Fernández Racing

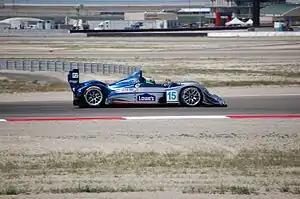
Fernández Racing's Acura ARX-01b at Miller Motorsports Park.

In 2007, Fernández Racing became one of three factory supported teams in Acura's new LMP2 project in the American Le Mans Series. Fernández was chosen as the primary engine development team. Through the 2007 season, the team ran a Lola B07/40 chassis, with Highcroft Racing and Andretti Green Racing running heavily modified Courage chassis in order to compare the engine's performance relative to other Lola teams. In the team's ALMS debut at the 2007 12 Hours of Sebring, drivers Adrian Fernández and Luis Díaz finished third overall and second in the LMP2 class, behind the Andretti-Green Acura. After a strong start to the 2008 season for Acura, the Penske Racing Porsche RS Spyders would dominate the rest of the season claiming the next eleven races including eight overall victories. The team finished their debut season fourth in the LMP2 Teams' Championship with Fernández and Díaz eleventh in the Drivers' Championship.